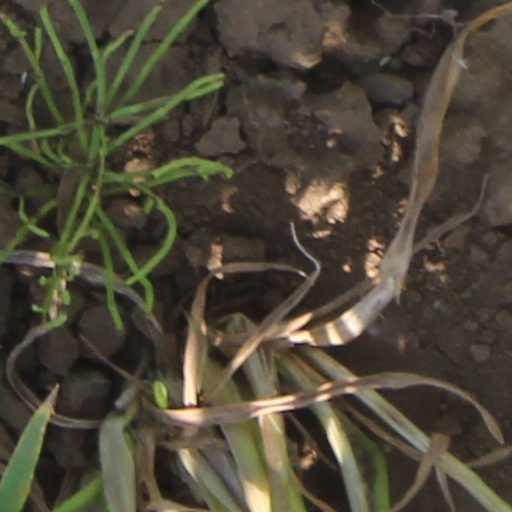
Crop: wheat